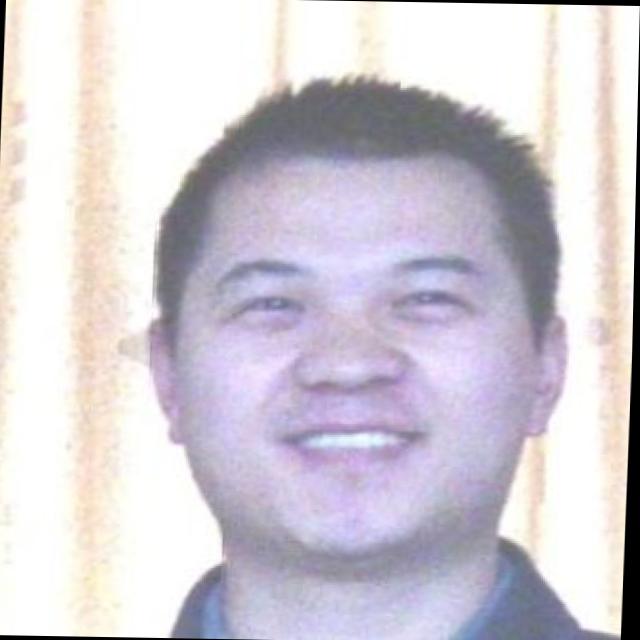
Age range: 21-44